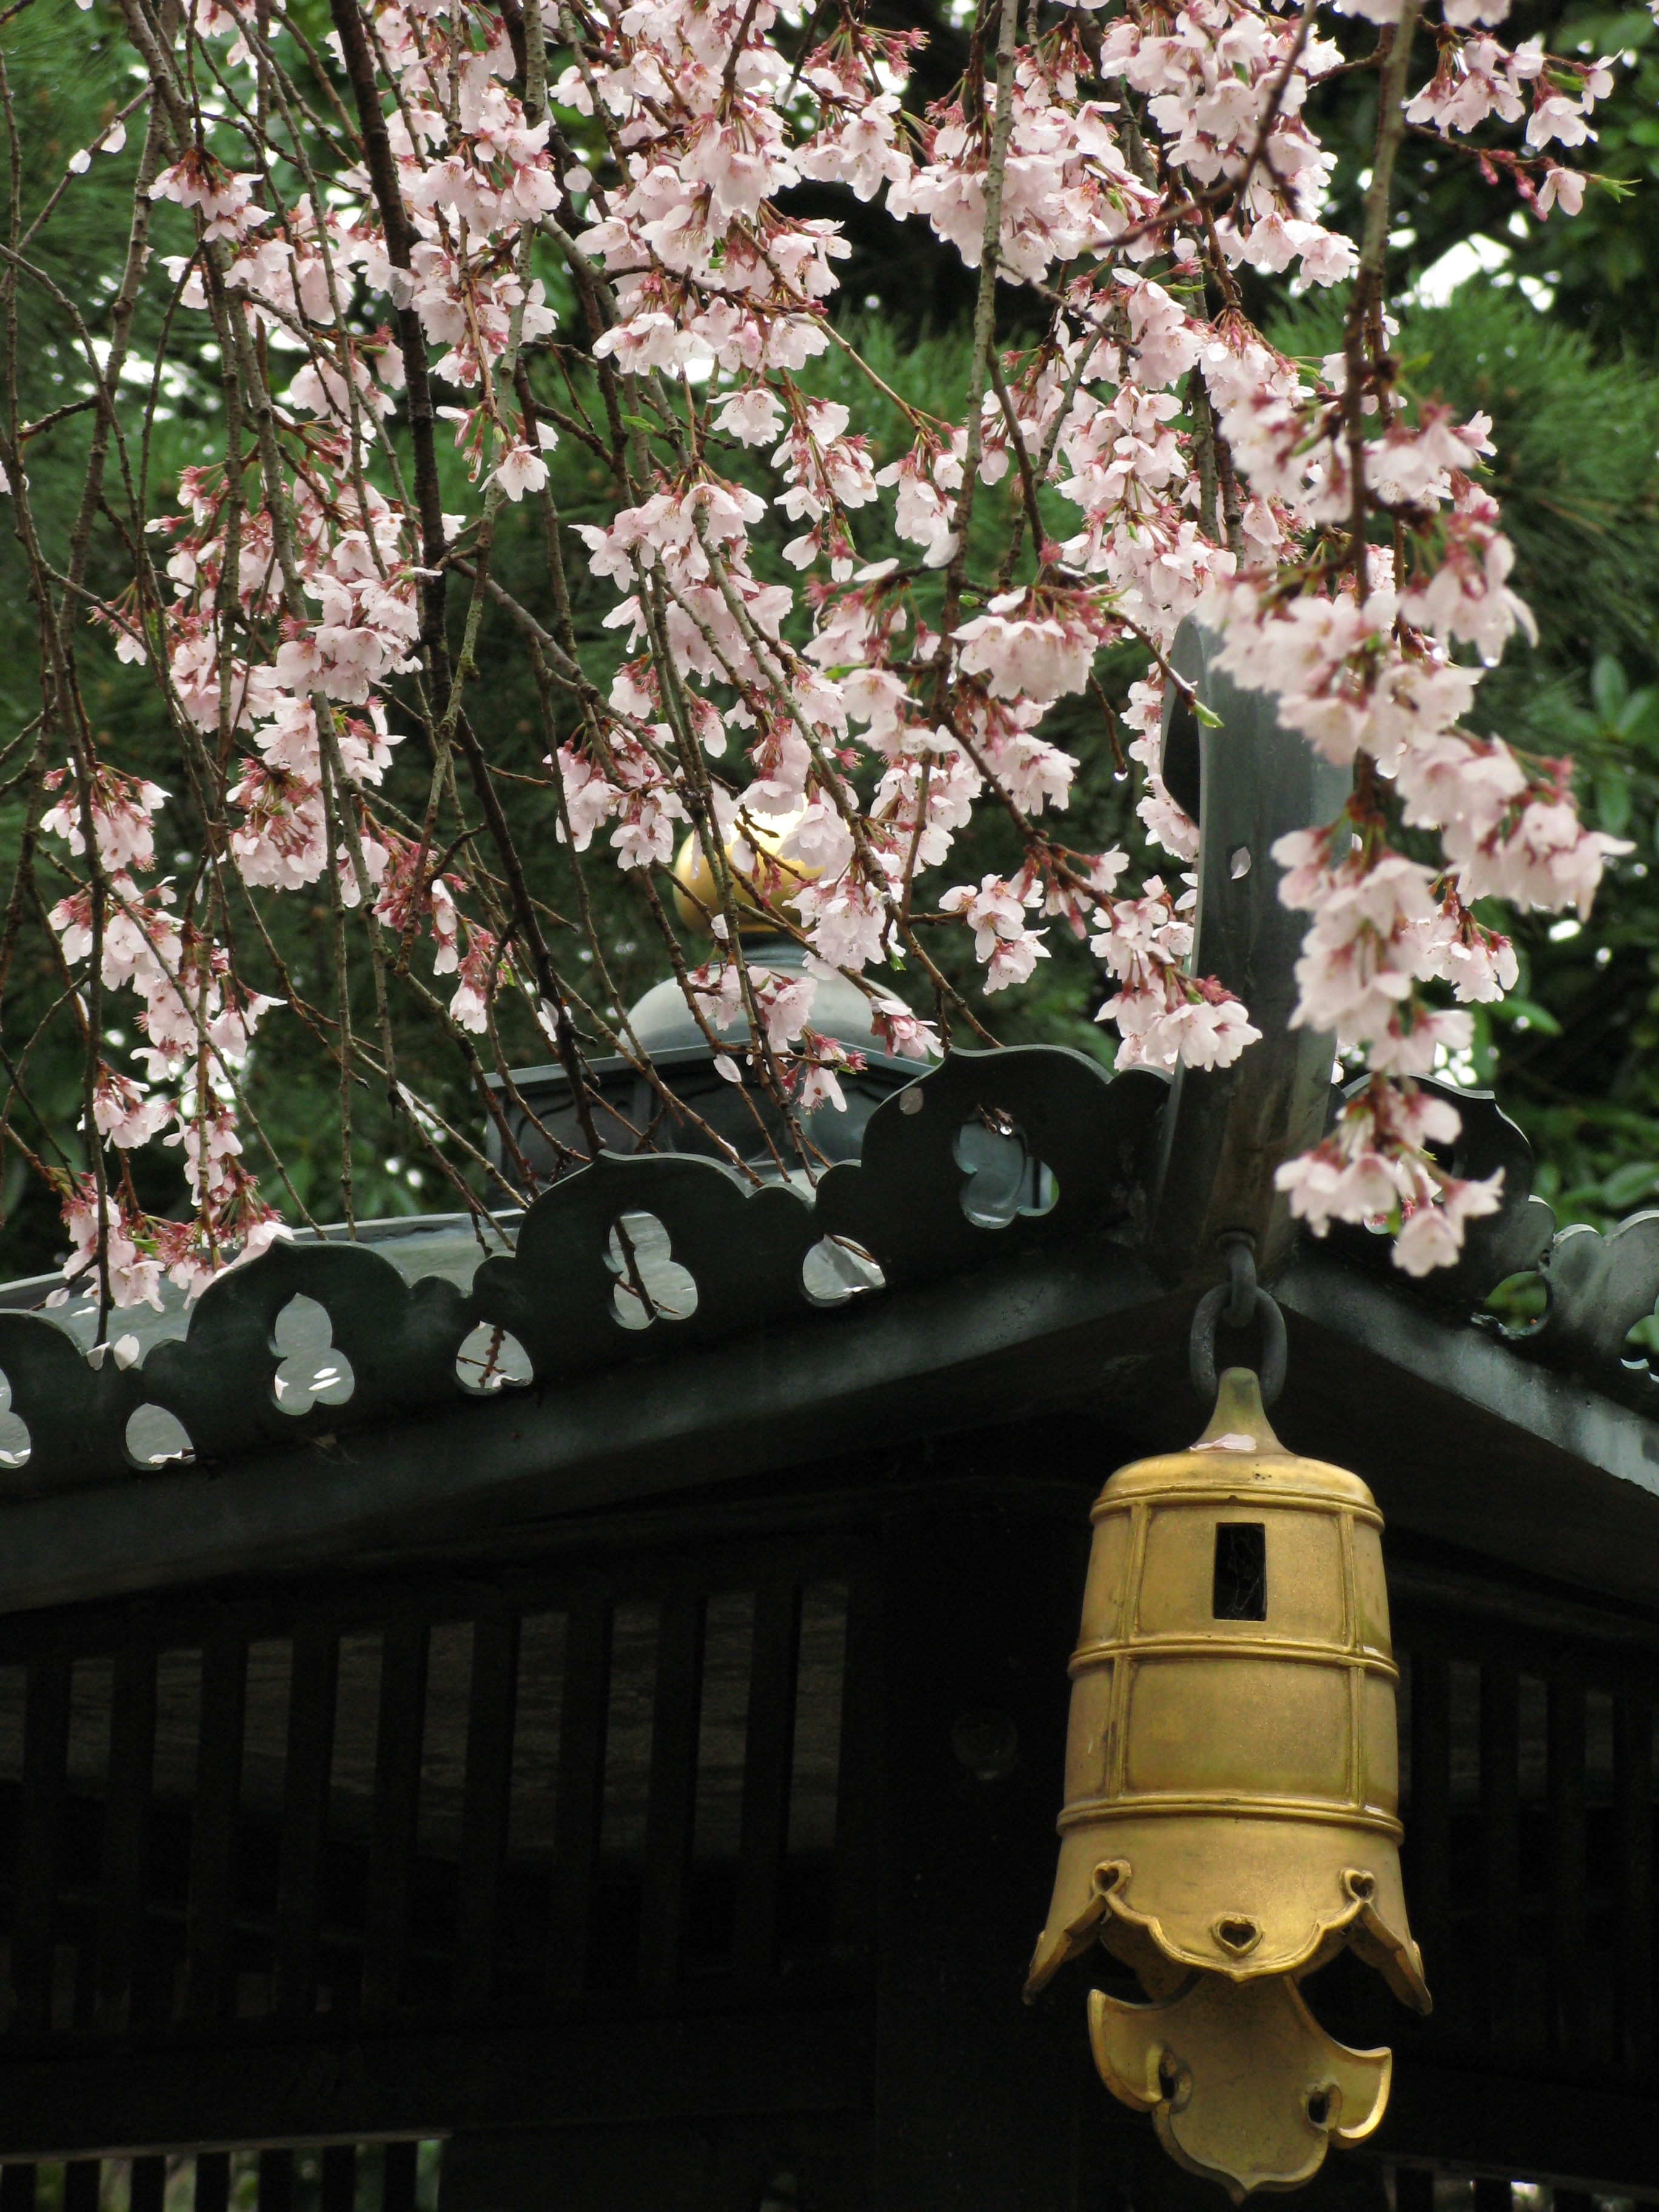
tree, branch, blossom, plant, leaf, flower, spring, high, botany, cherry blossom, cool image, sakura, hires, cherry, flowerpicturesnolimits, hi, res, powershotg7, canong7, flowering plant, land plant